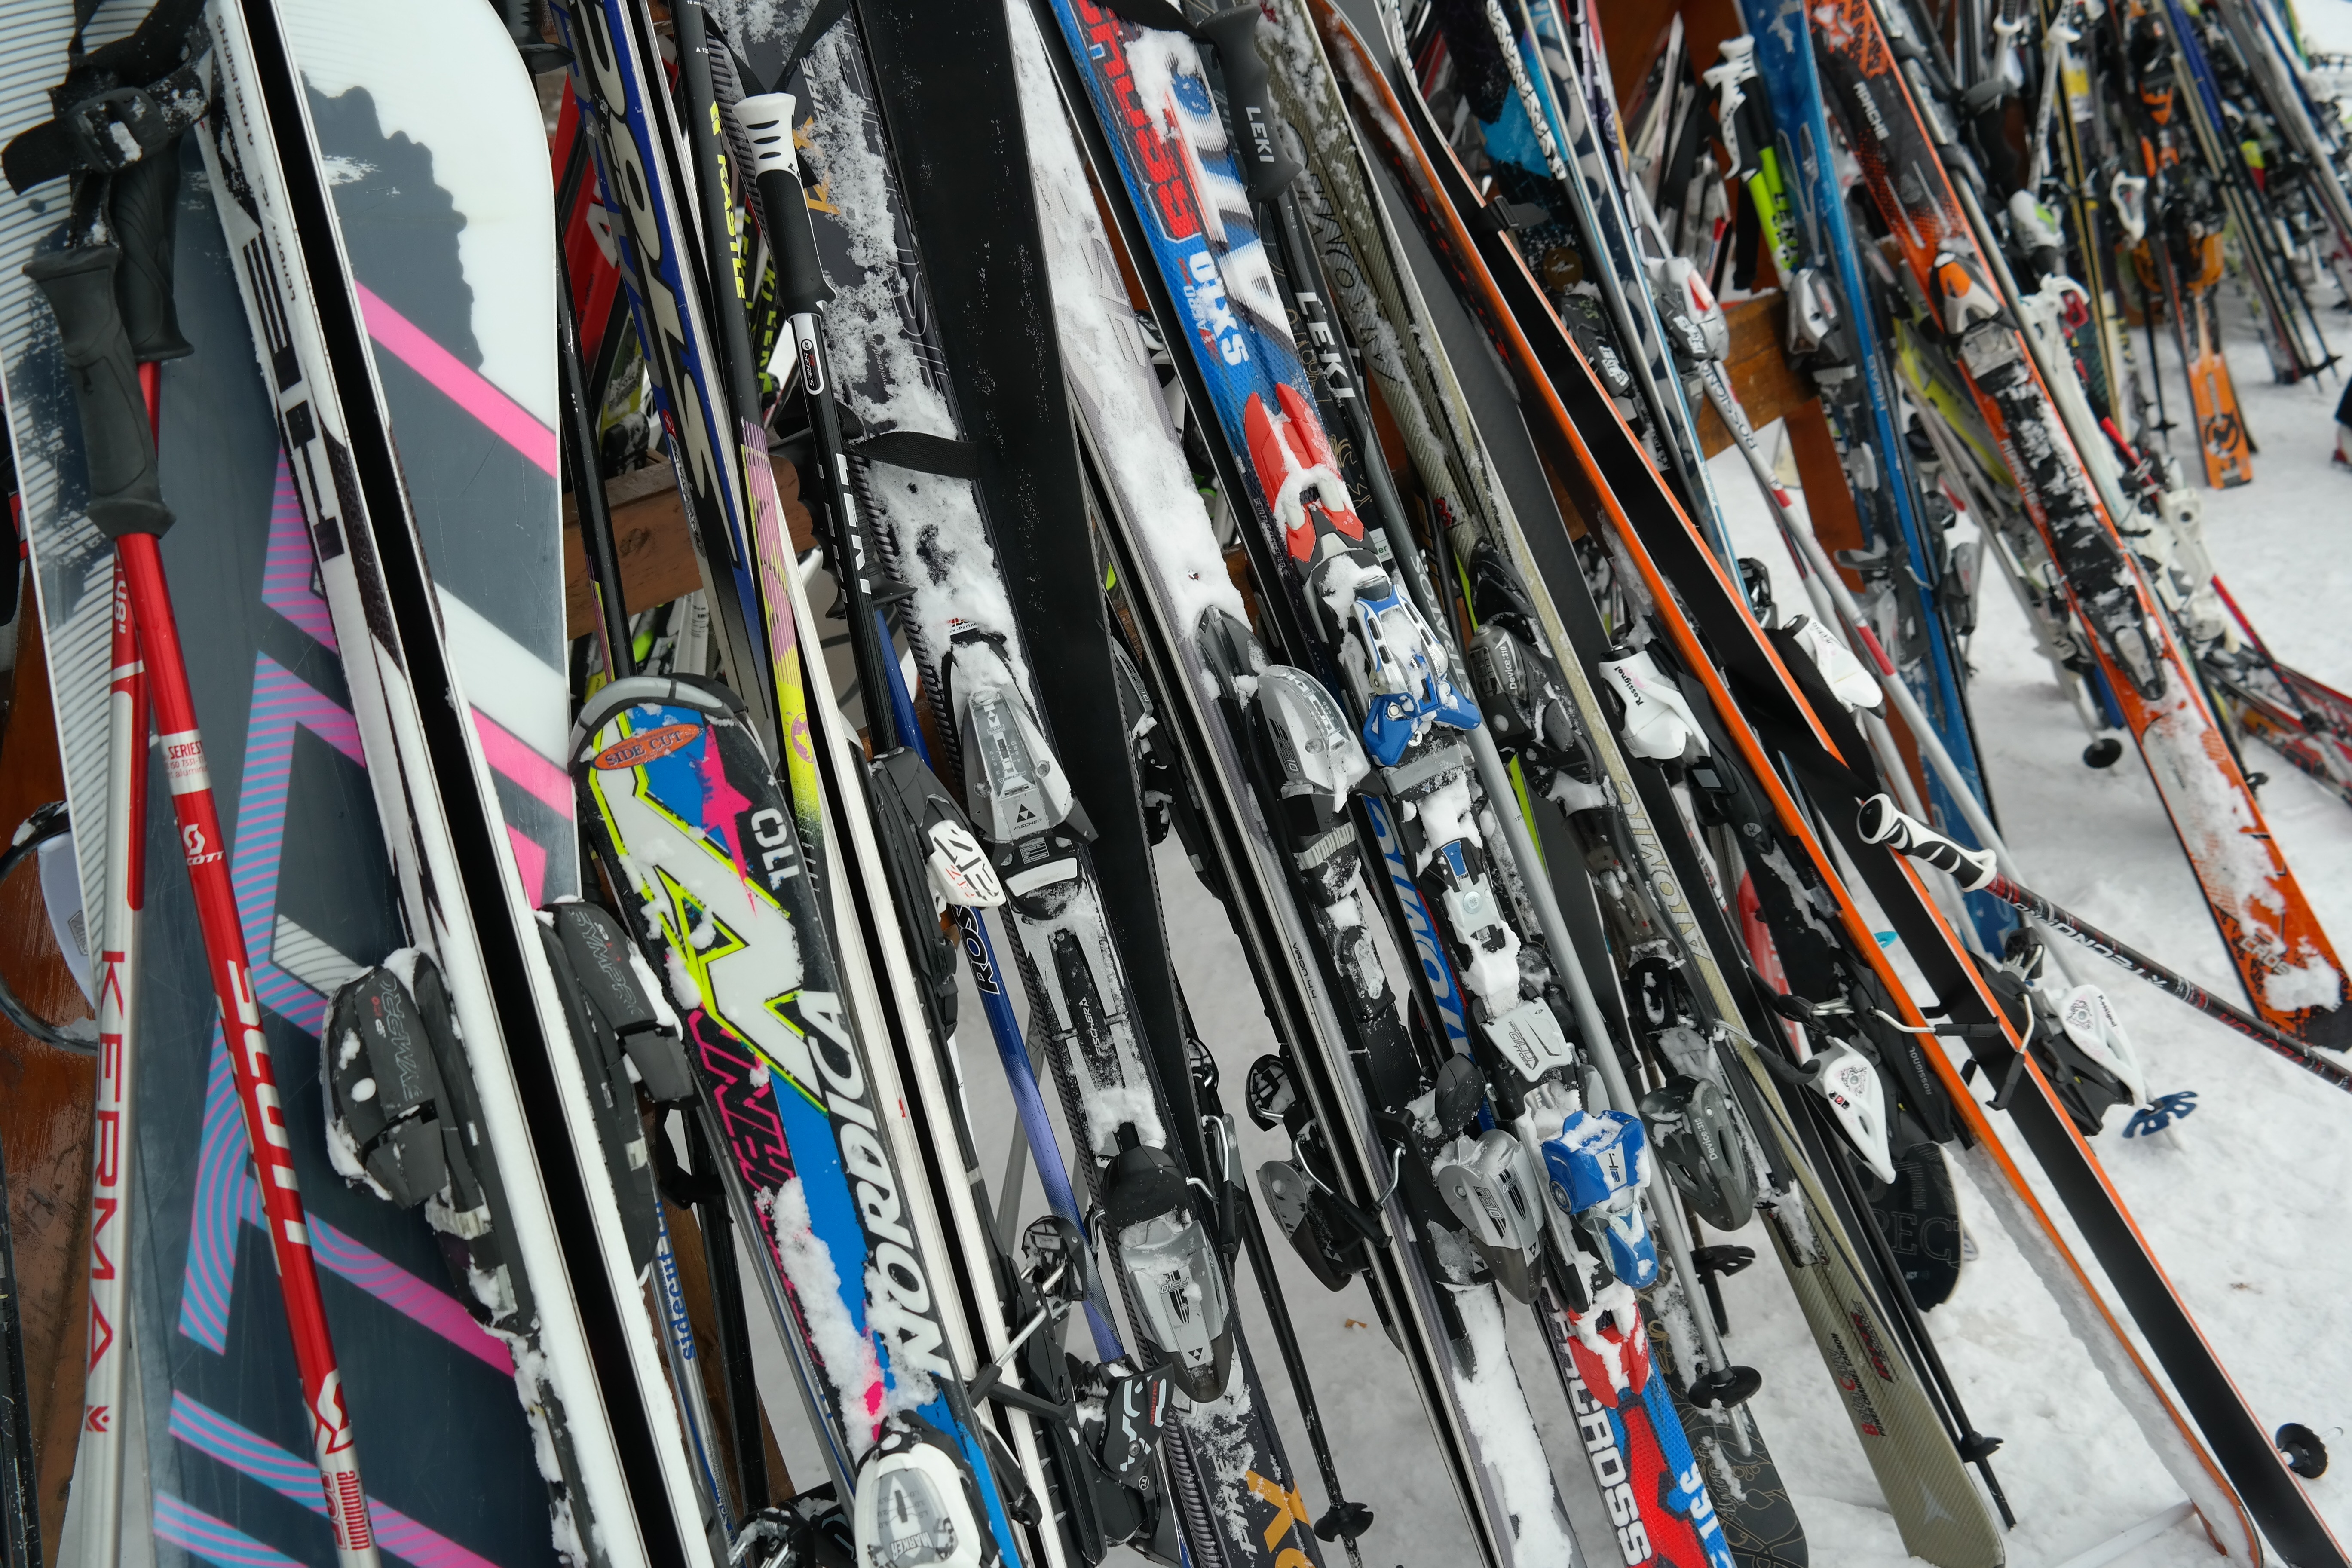
winter, color, skiing, ski, winter sports, ski poles, ski equipment, ski depot